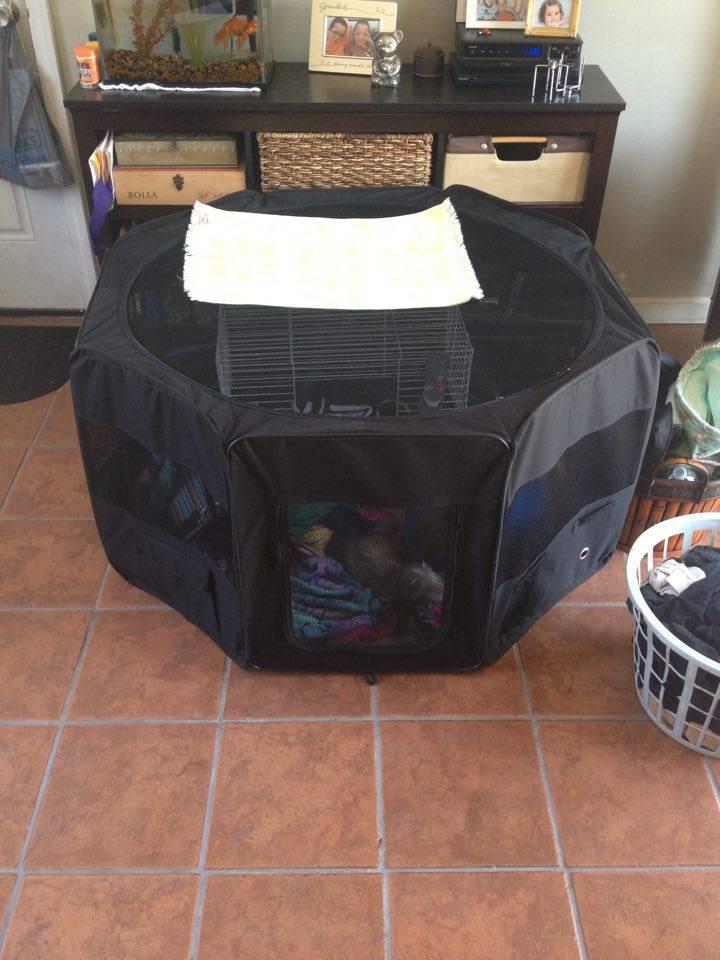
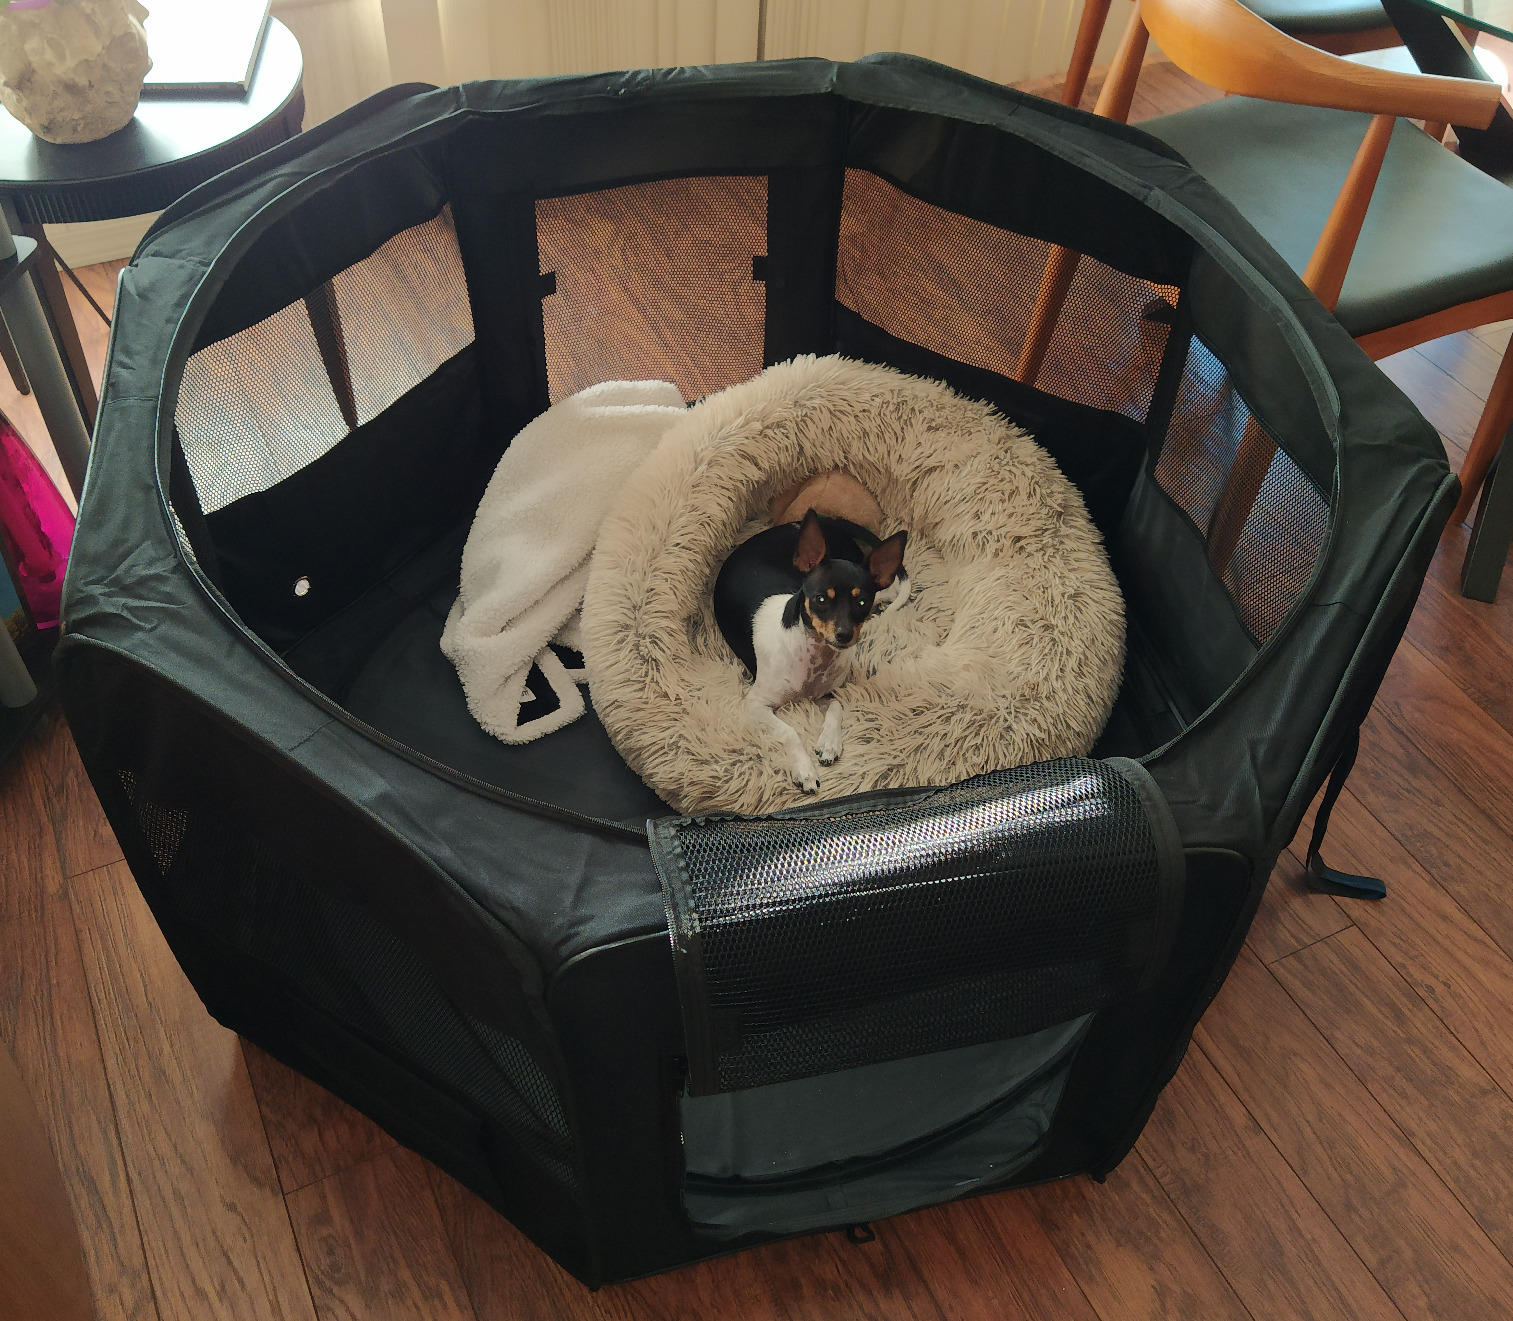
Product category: items_kennel
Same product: yes